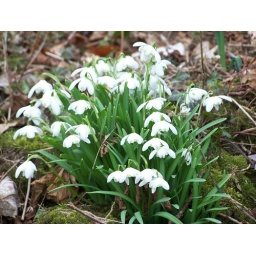
snowdrops besides the river tees in barnard castle